Hualien County

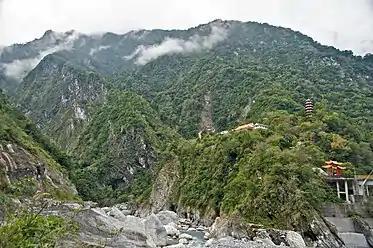
Taroko National Park

In 2023, Booking.com included Hualien as the only Asian city on its list of "Most Welcoming Cities on Earth." In 2024, Hualien was selected "Asia’s Top 9 Nature Destinations" by Agoda.